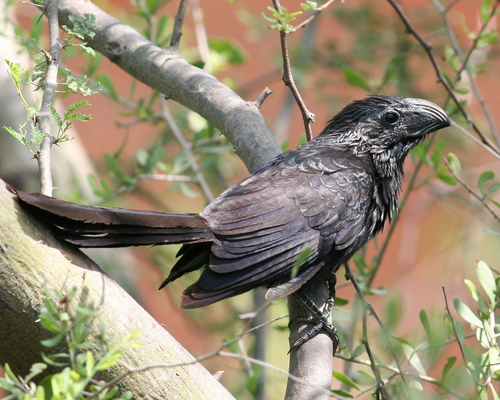
the bird with the medium sized brosd beak is primarily black with white to grey highlights on most of its feathers.
medium brown and grey bird with long grey and black tarsus and a medium grey and black beak
this bird has a short curved bill, a black crown, and black feet.
this dark plumed bird has notably long rectrices and a large and distinctive bill.
the bird has a humongous sized beak the size of its face as well as a long tail
this medium sized bird has a large curved beak and long tail feathers.
this bird is all black and has a long, pointy beak.
this particular bird has a belly is black and has white spots
this bird is predominantly black with white highlights, the beak has the same colors but the tip of the retrices are brown looking in color.
this bird is black and has a short triangle shaped beak.
Species: Groove Billed Ani